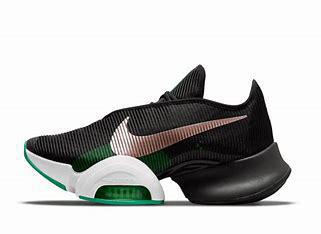
Brand: Nike
Model: Air Zoom Superrep 2